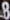
Number: 8